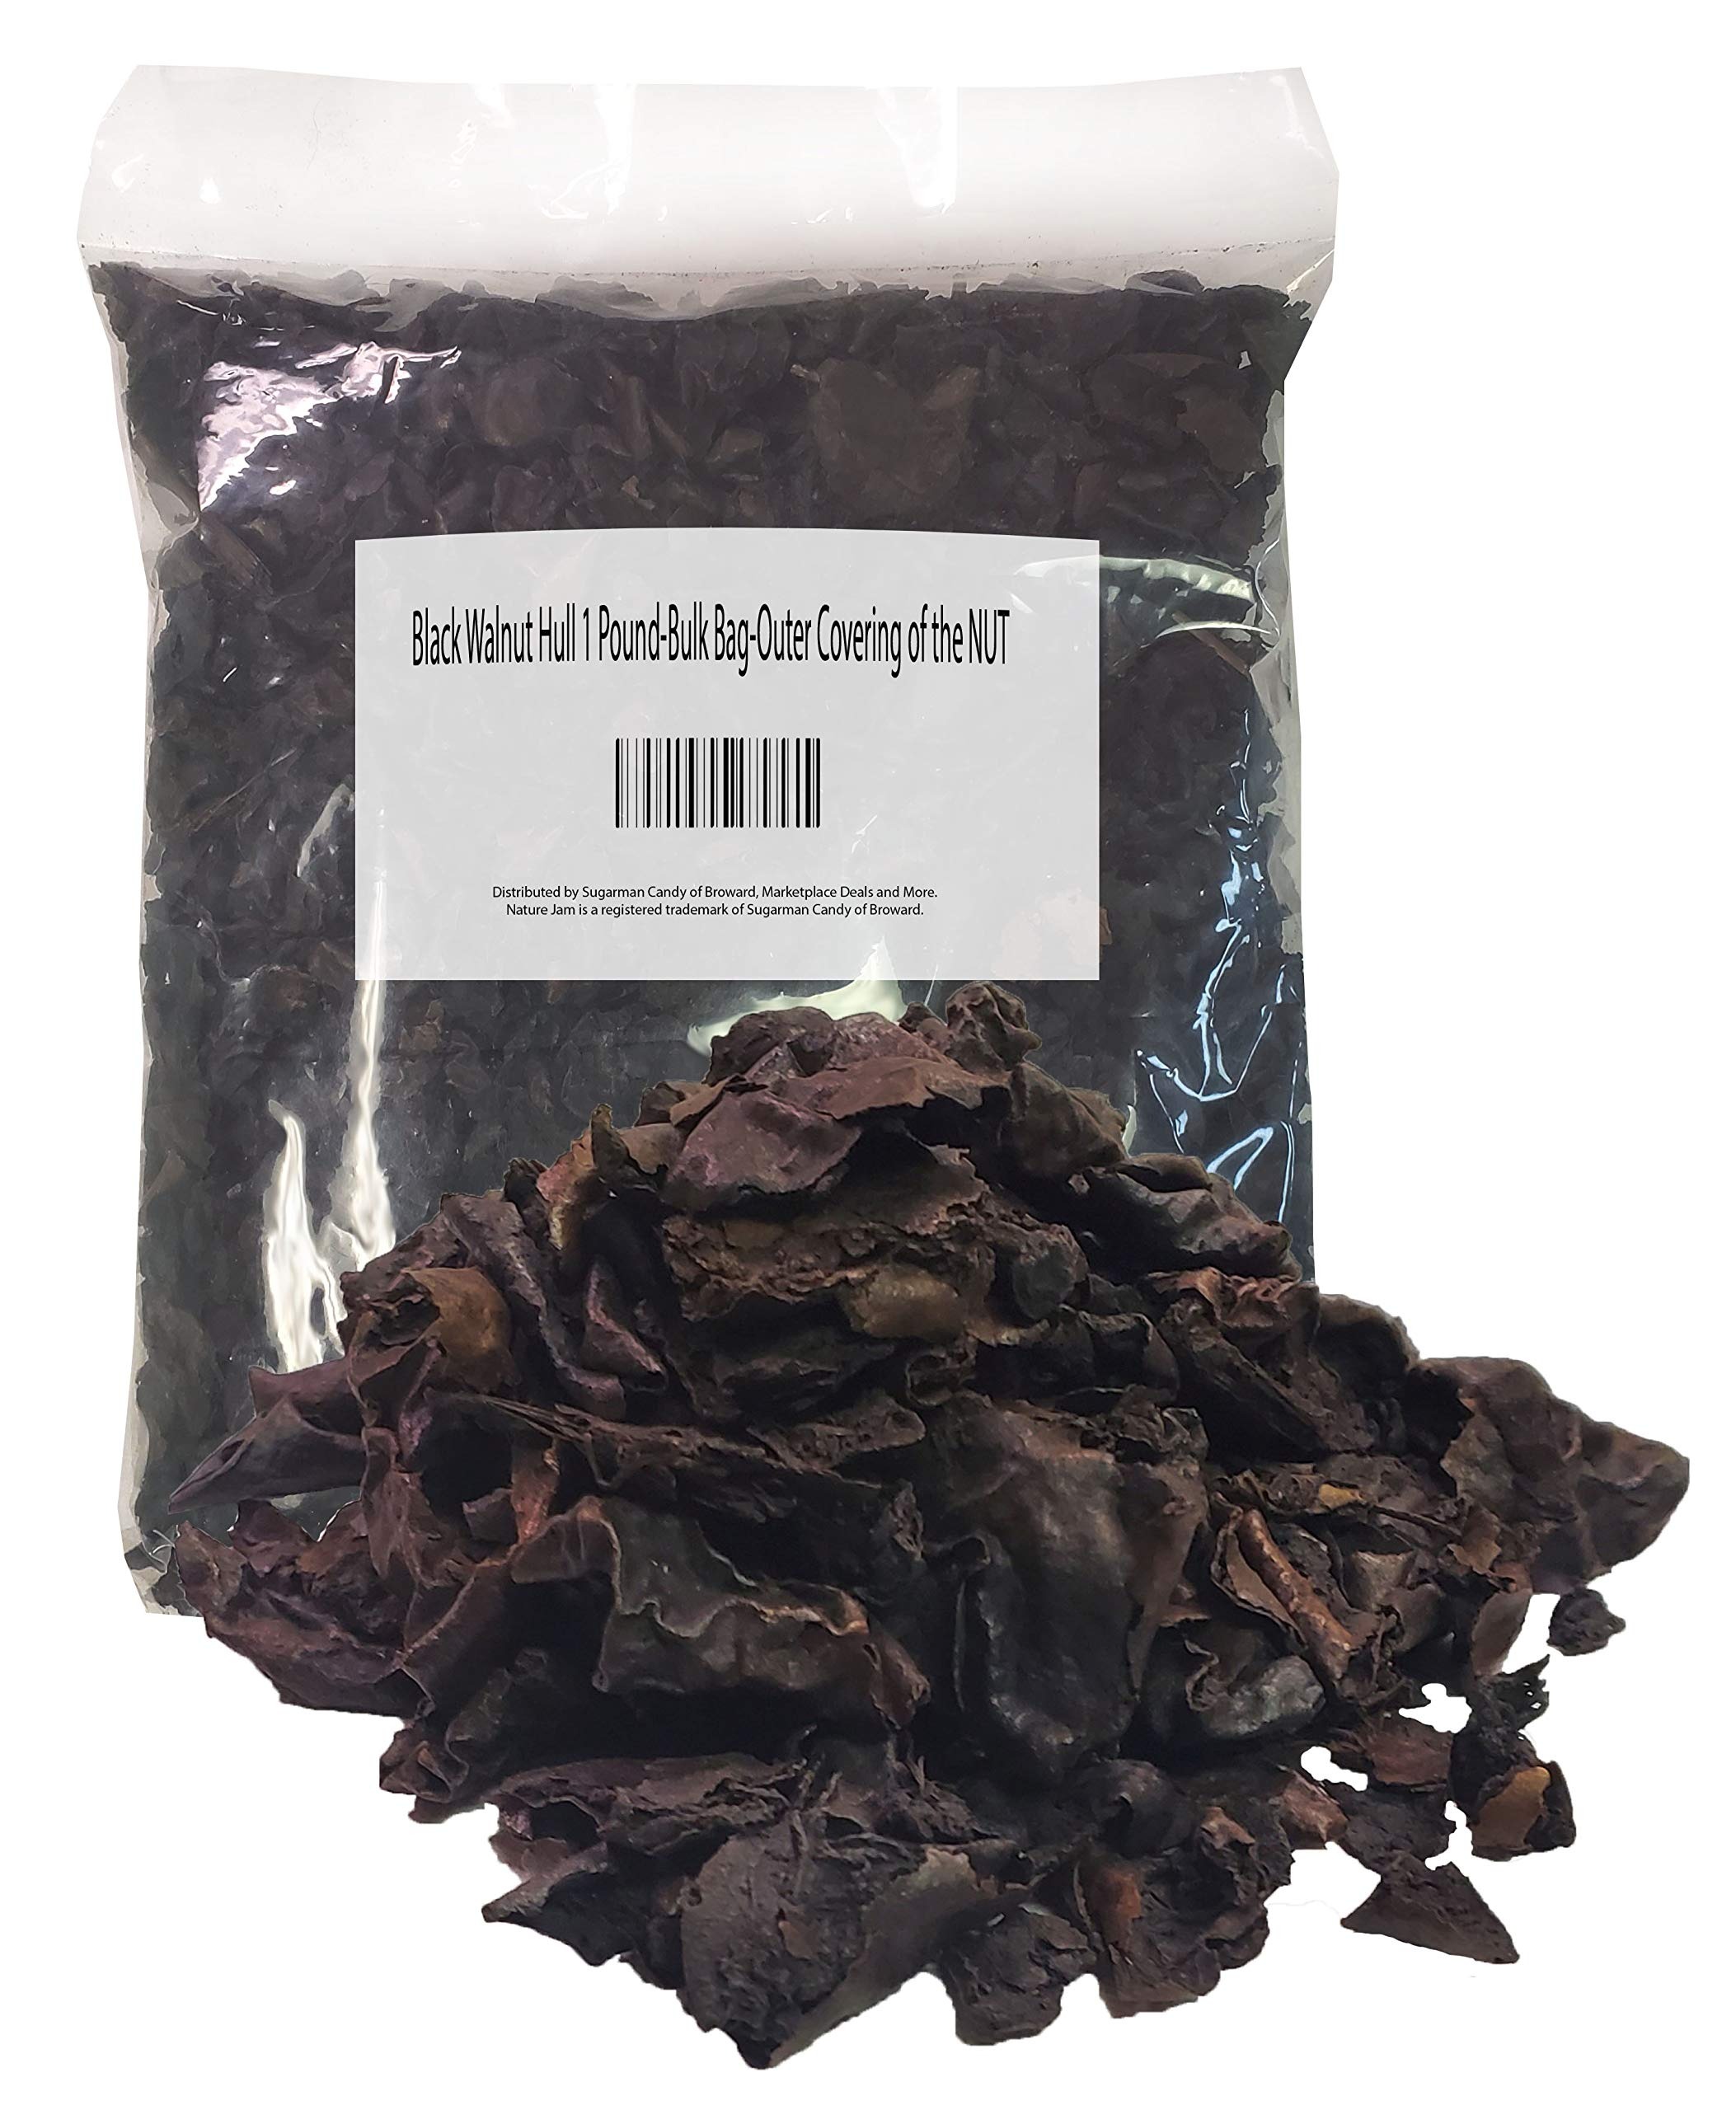
Item Name: Black Walnut Hull 1 Pound-Bulk Bag-Outer Covering of the NUT
Bullet Point 1: Black walnut is a tree. People use the outer covering of the nut (the hull) to make medicin-Juglans Nigra
Bullet Point 2: 100% Mexican
Bullet Point 3: 1 Pound or 16 Ounces.
Bullet Point 4: DISCLAIMER: There isn't enough reliable information to know if the leaf or the shell of the nut (hull) are safe to use as medicine. These parts of the plant contain chemicals called tannins. Taking too much tannin can cause stomach upset and kidney and liver damage. When applied to the skin: Black walnut is possibly unsafe.
Value: 16.0
Unit: Ounce

Price: 16.99